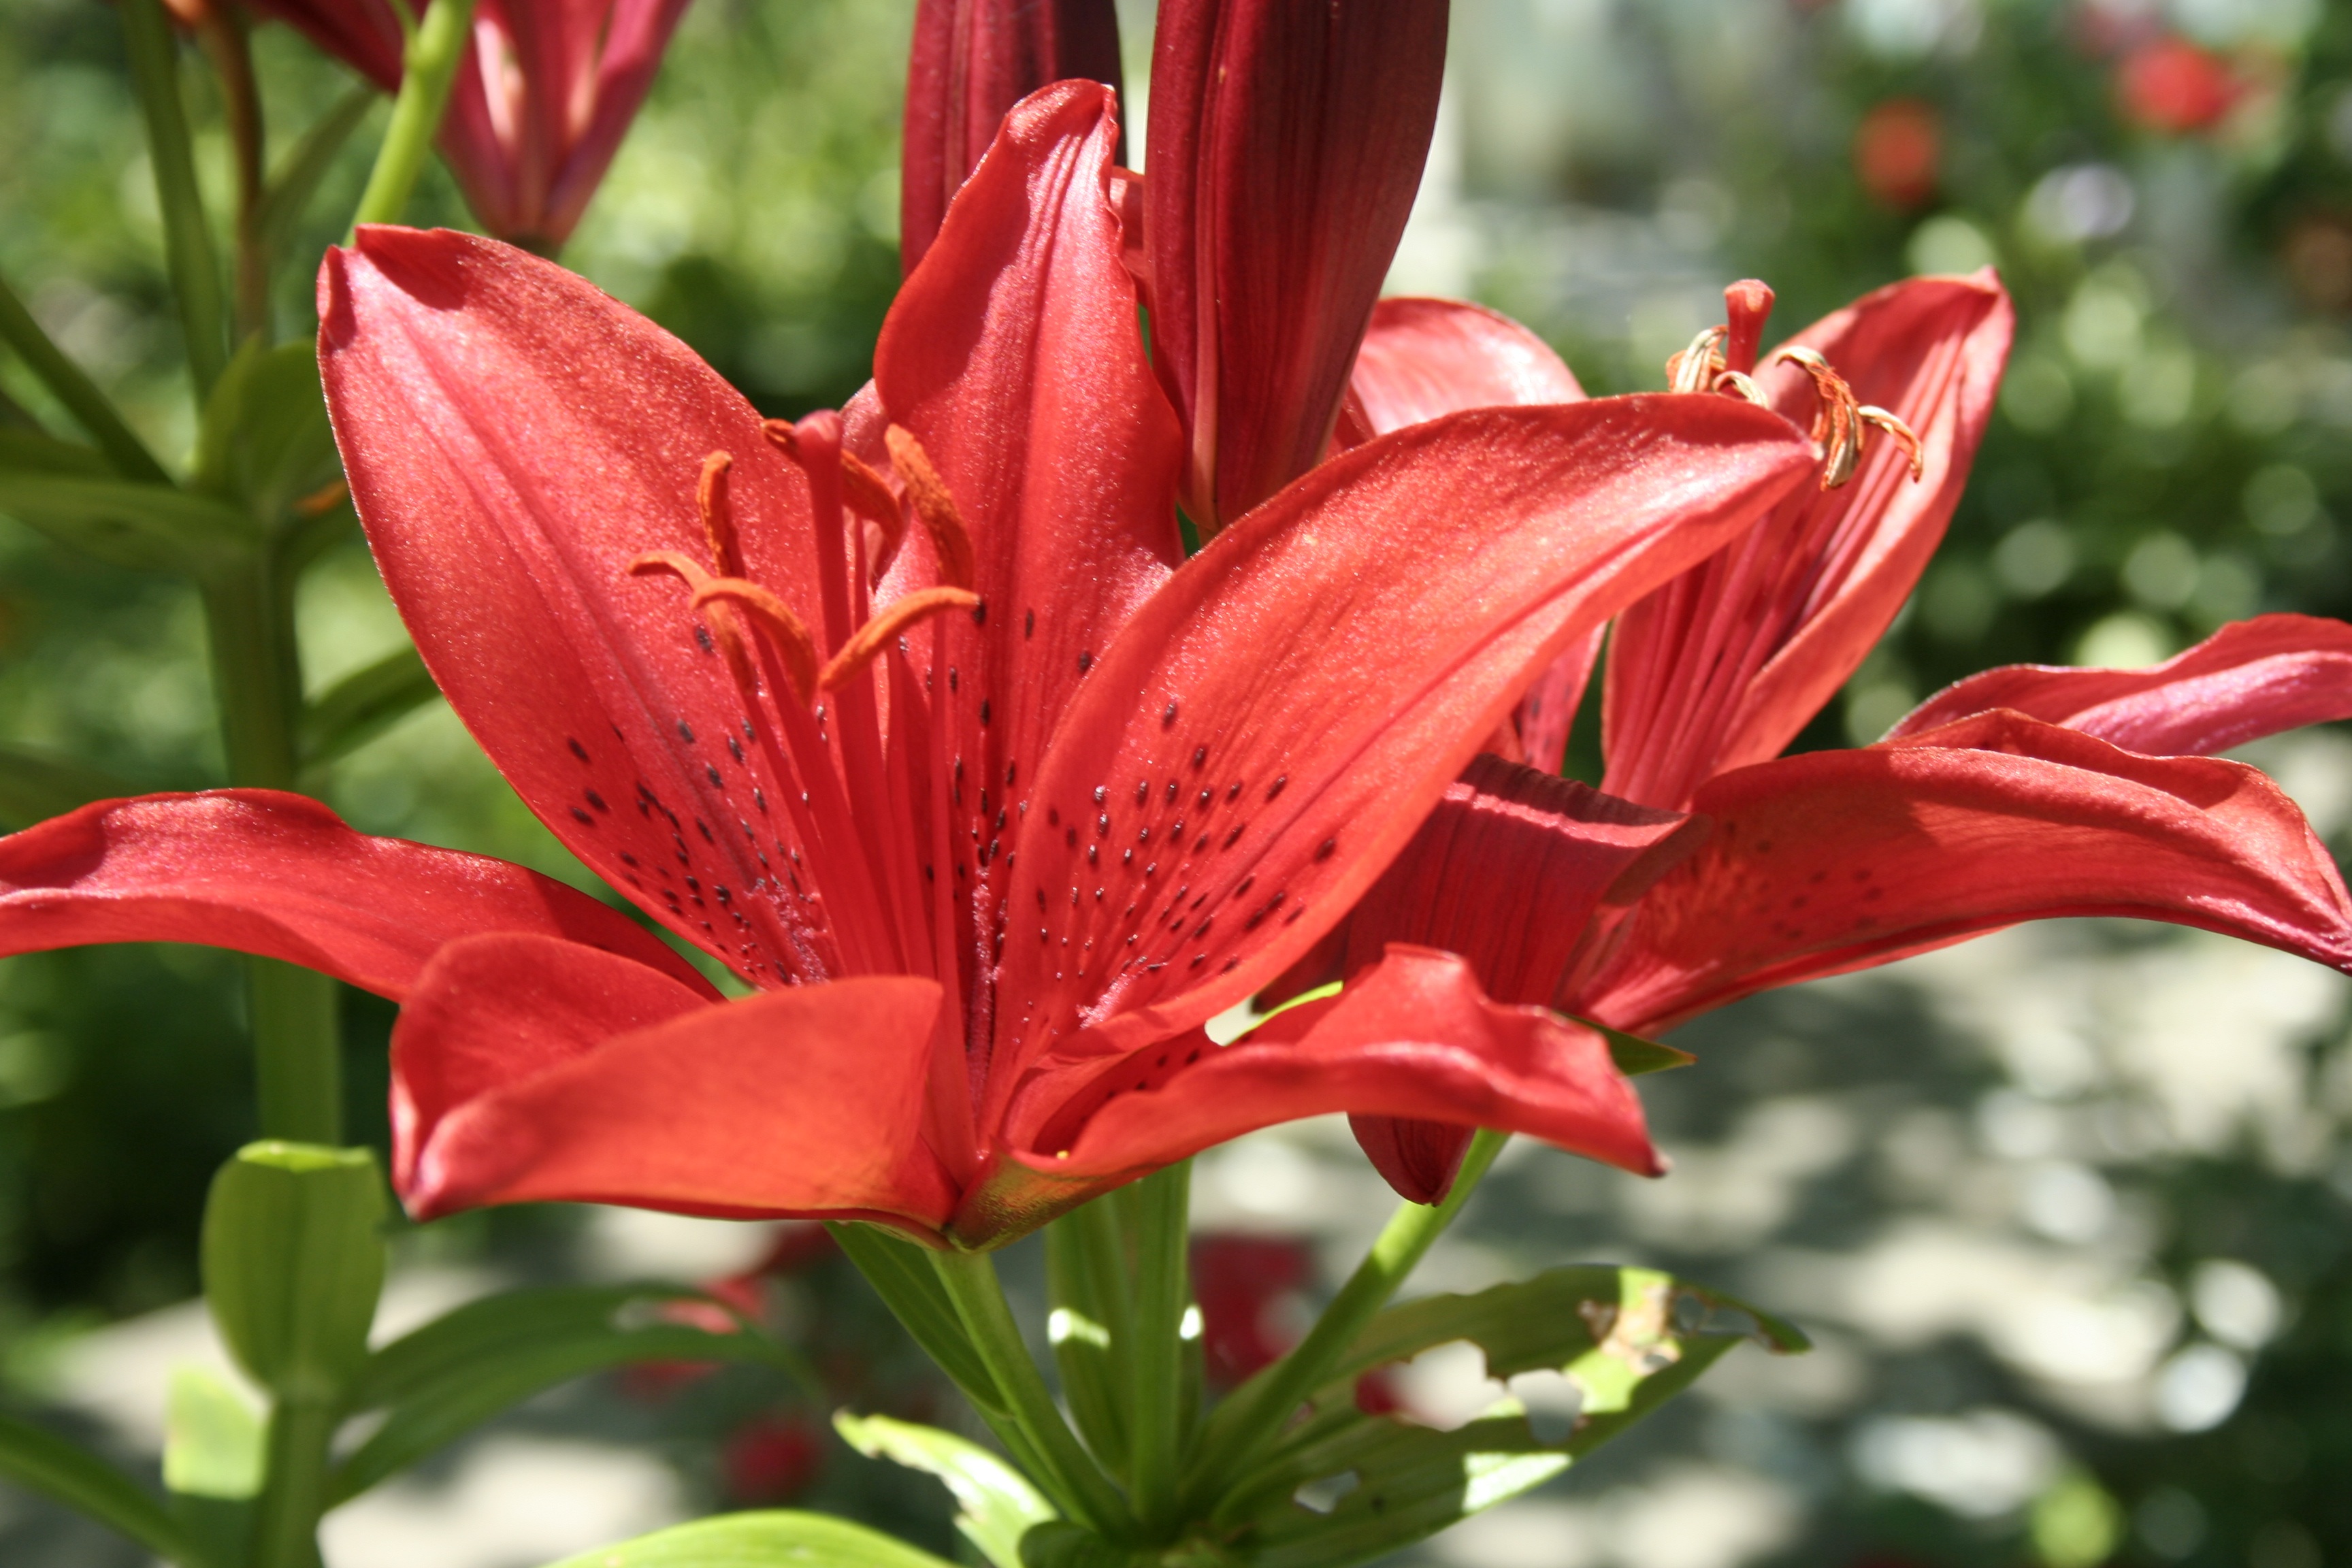
plant, flower, petal, red, macro, botany, flora, shrub, lily, macro photography, summer flowers, flowering plant, lily family, orange lily, land plant